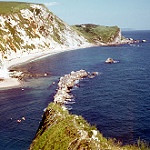
Label: sea